Waruq

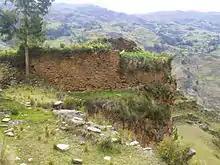
Stone structures at Waruq

Waruq (Quechua "waru" basket or platform of a rope bridge to cross rivers / stony ground or place, precious stones, heaping, stone heap, "-q" a suffix, Hispanicized spellings "Huaroc, Huaroj") is an archaeological site in Peru. It is situated in the Huánuco Region, Yarowilca Province, Chavinillo District